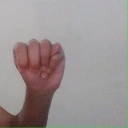
अक्षर: म